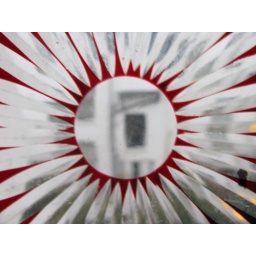
The backs of buildings in St. Michael's Place as seen through a back window in my building.